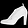
Label: Ankle boot